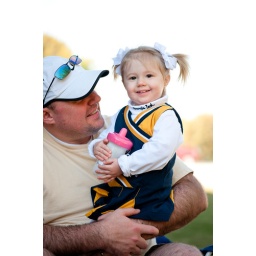
i'd dress her in white and gold. put her on the campus. to cheer the brave and bold